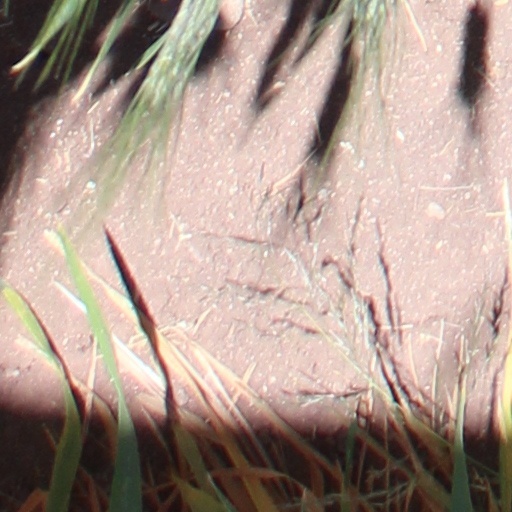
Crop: wheat